Coppermine expedition

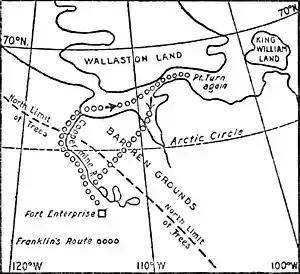
Map showing Franklin's descent of the Coppermine and retreat across the Barren Grounds

The Coppermine expedition of 1819–1822 was a British overland undertaking to survey and chart the area from Hudson Bay to the north coast of North America, eastwards from the mouth of the Coppermine River. The expedition was organised by the Royal Navy as part of its attempt to discover and map the Northwest Passage. The first of three Arctic expeditions that were led by John Franklin, it involved George Back and John Richardson, both of whom later became notable Arctic explorers in their own right.